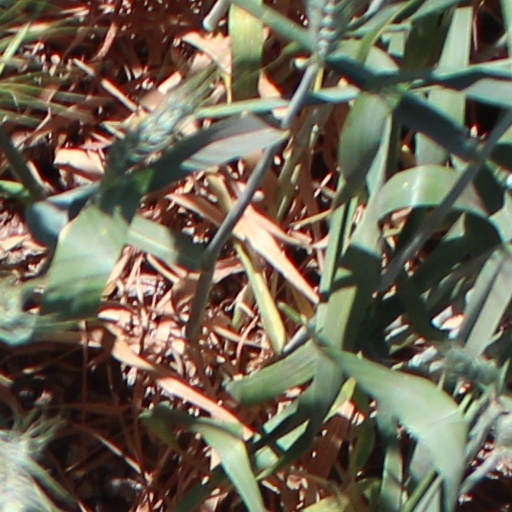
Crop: wheat